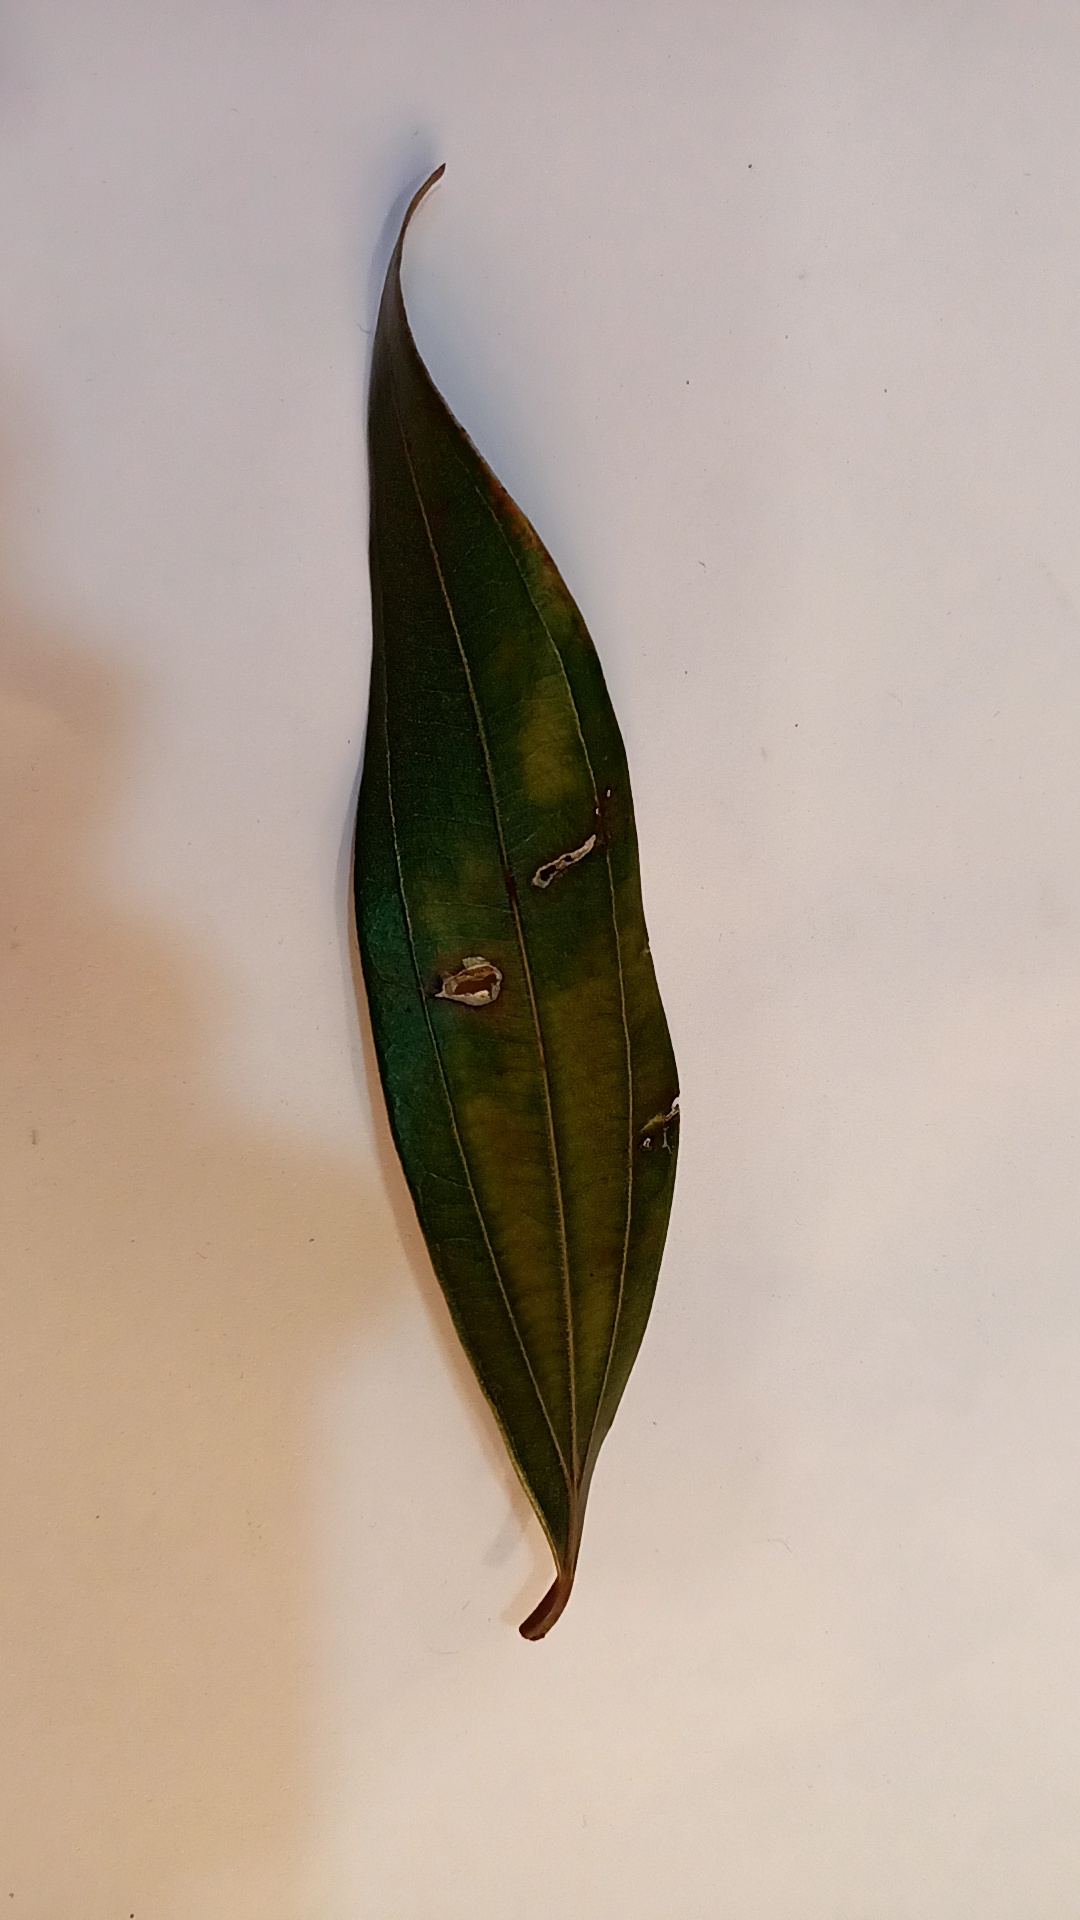
Label: Disease